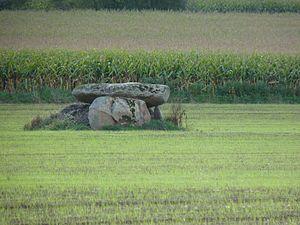
Dolmen situé dans un champ (assez loin du chemin).